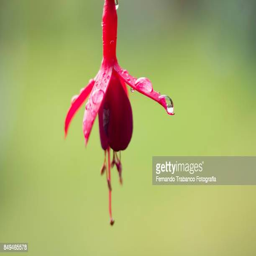
flower on a rainy day